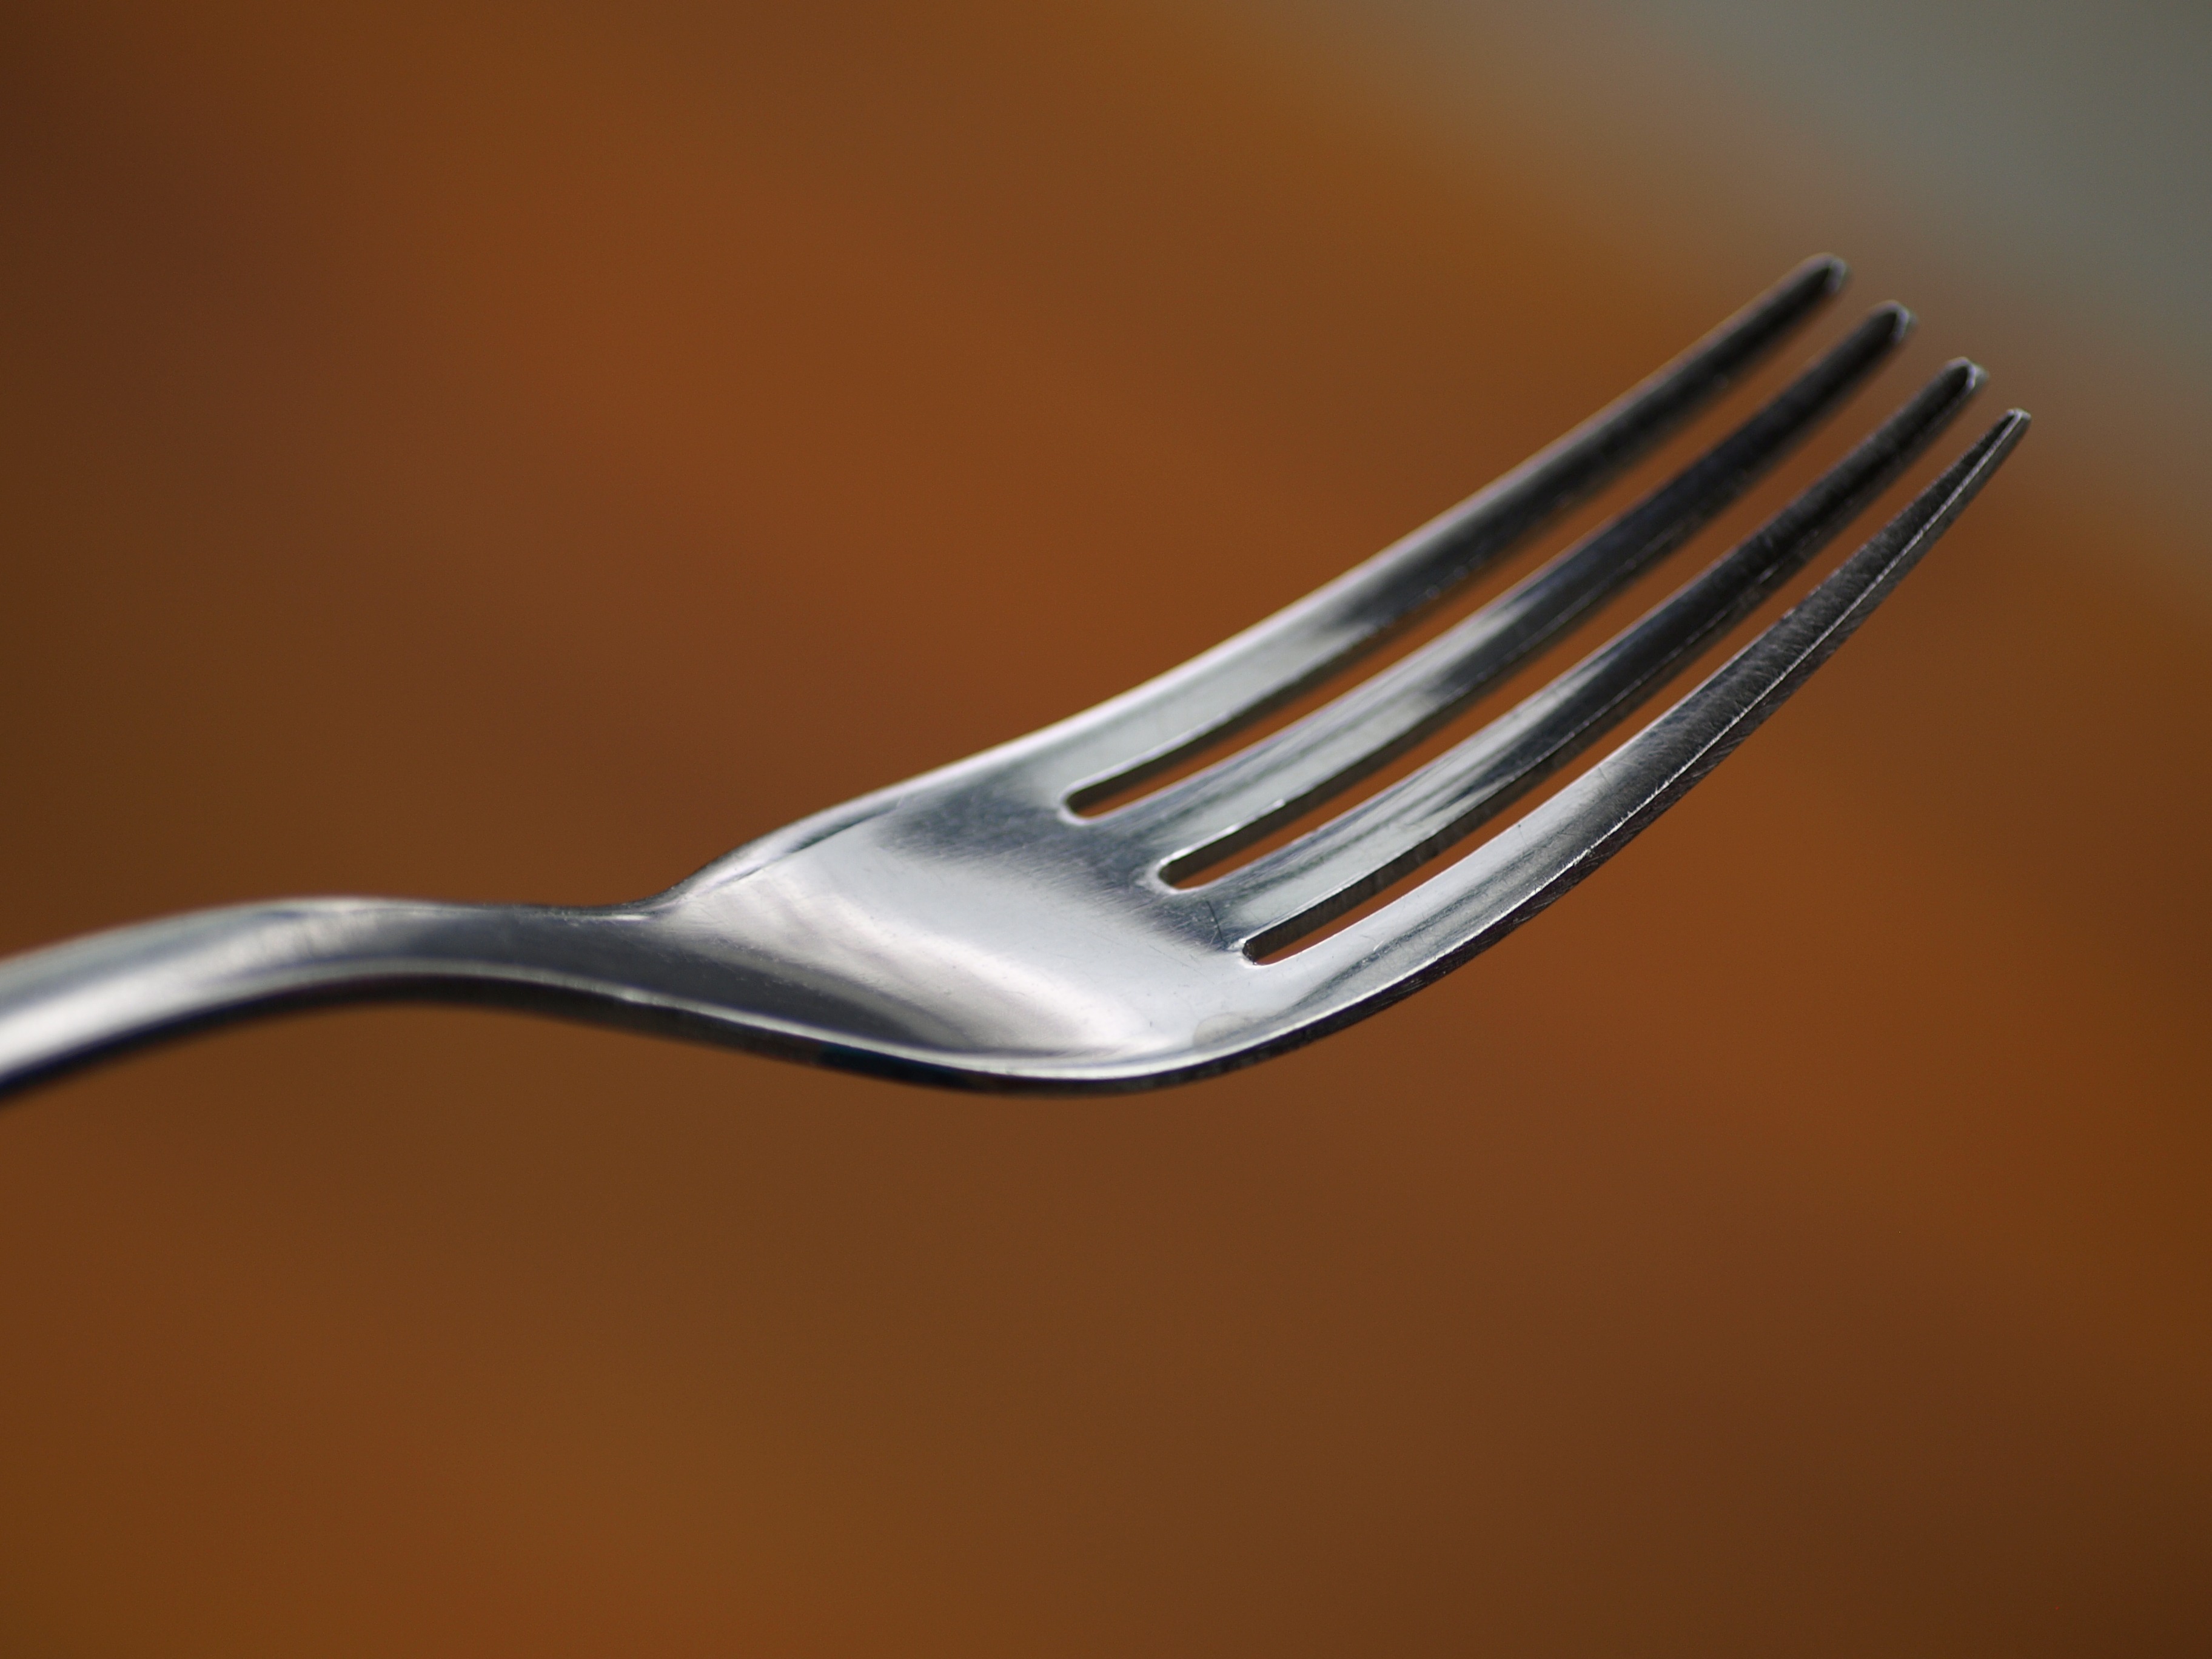
fork, cutlery, tool, close, eat, tableware, spoon, metal fork, dishware